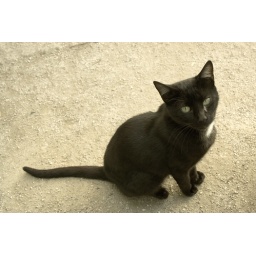
Lots of cats near and in the Moorish castle in Sintra...and all over Portugal and Spain for that matter.